River Kensey

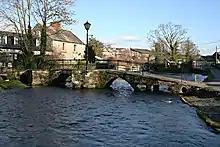
Prior's Bridge and the River Kensey

The River Kensey is a river in east Cornwall, England, UK which is a tributary of the River Tamar.